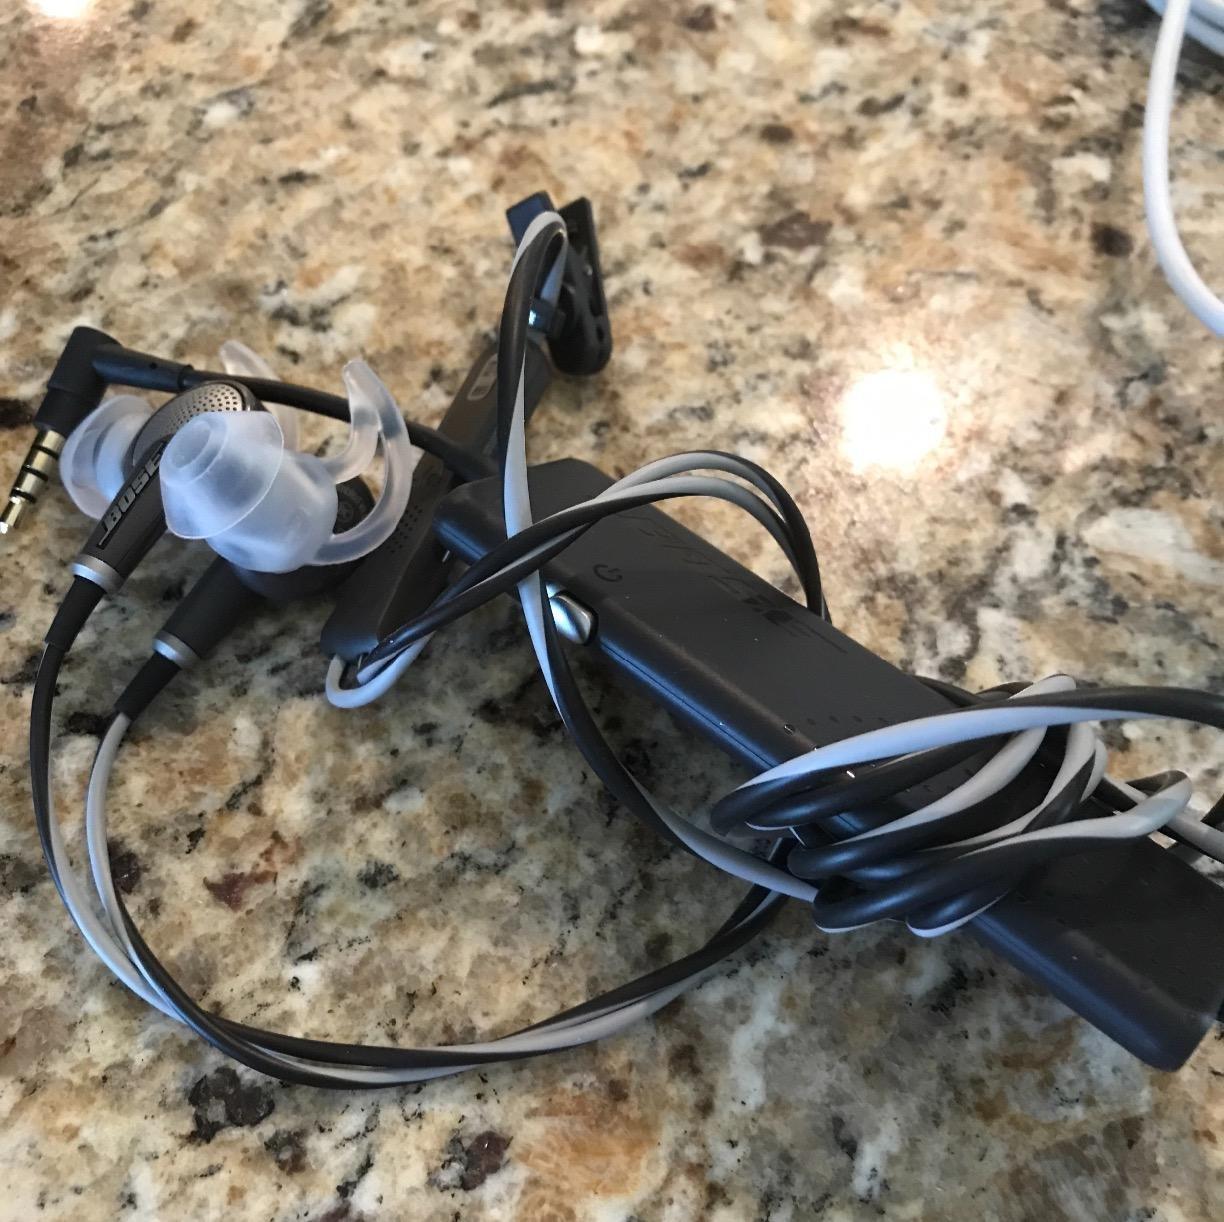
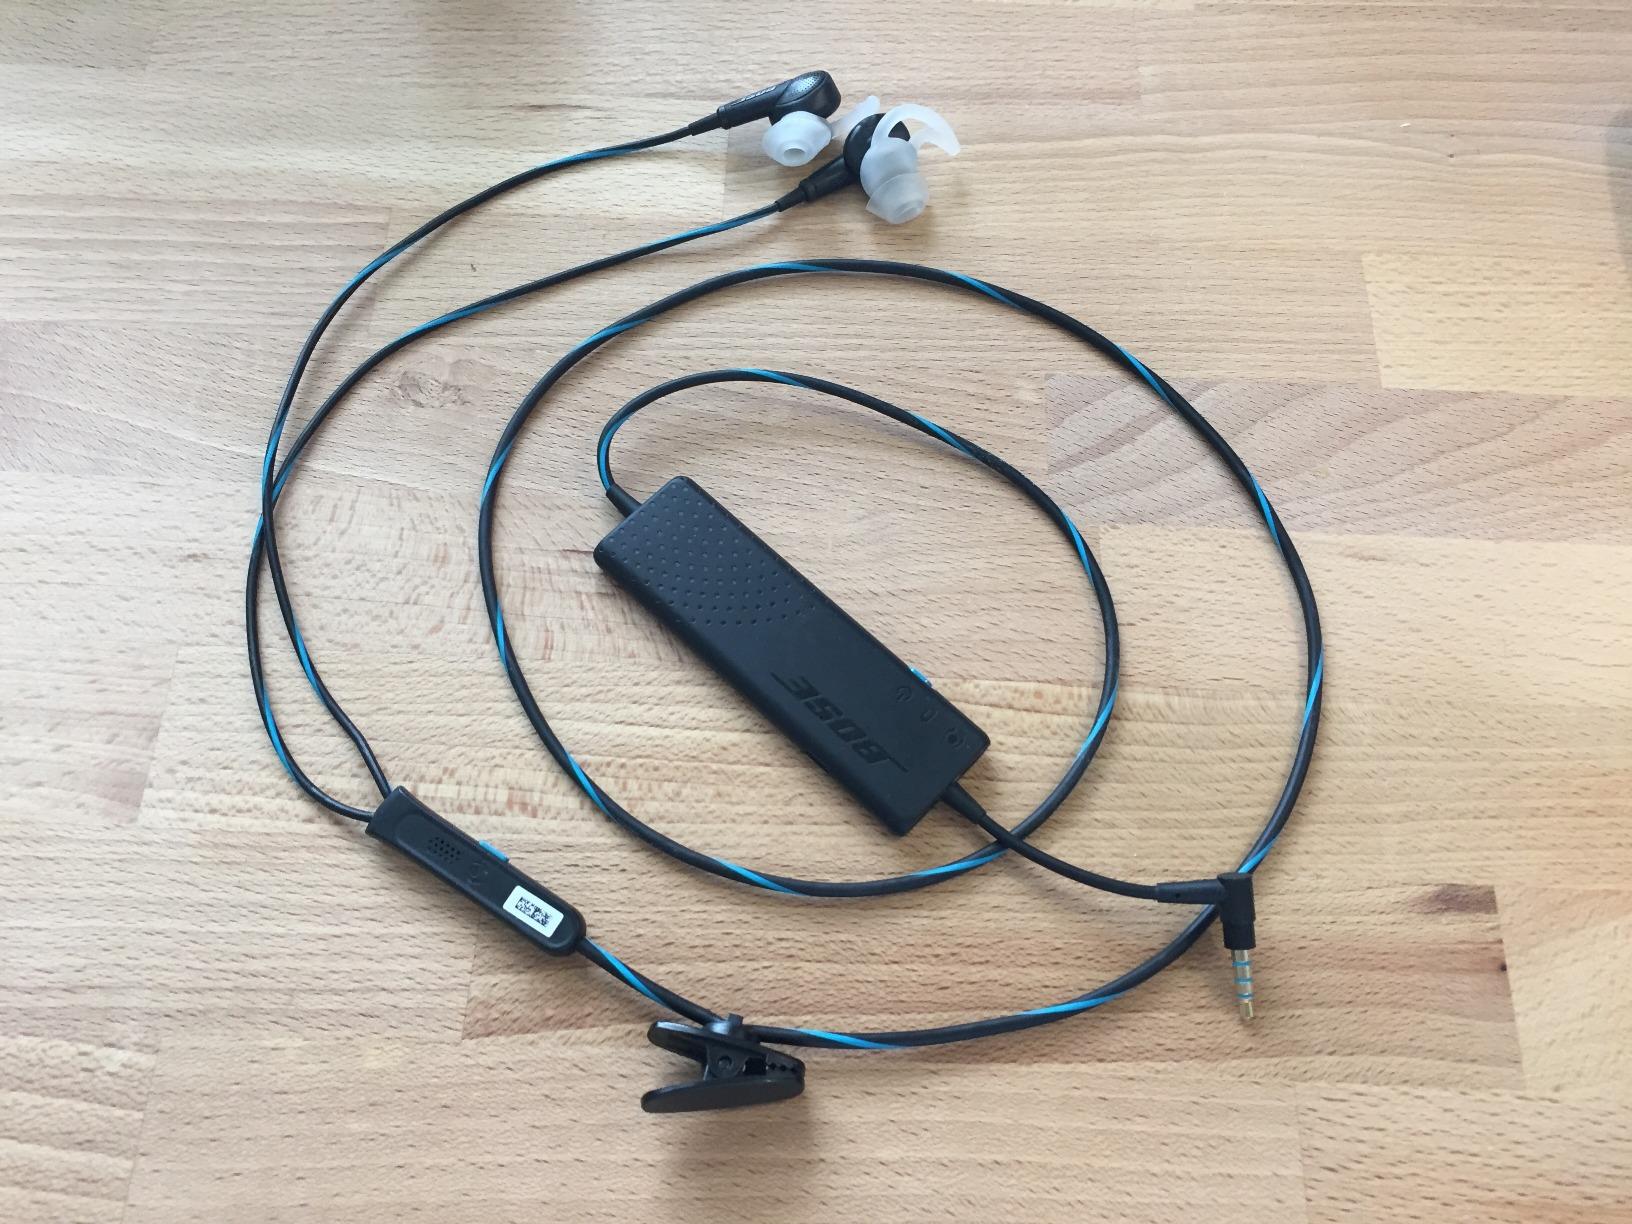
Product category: headphones
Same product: yes